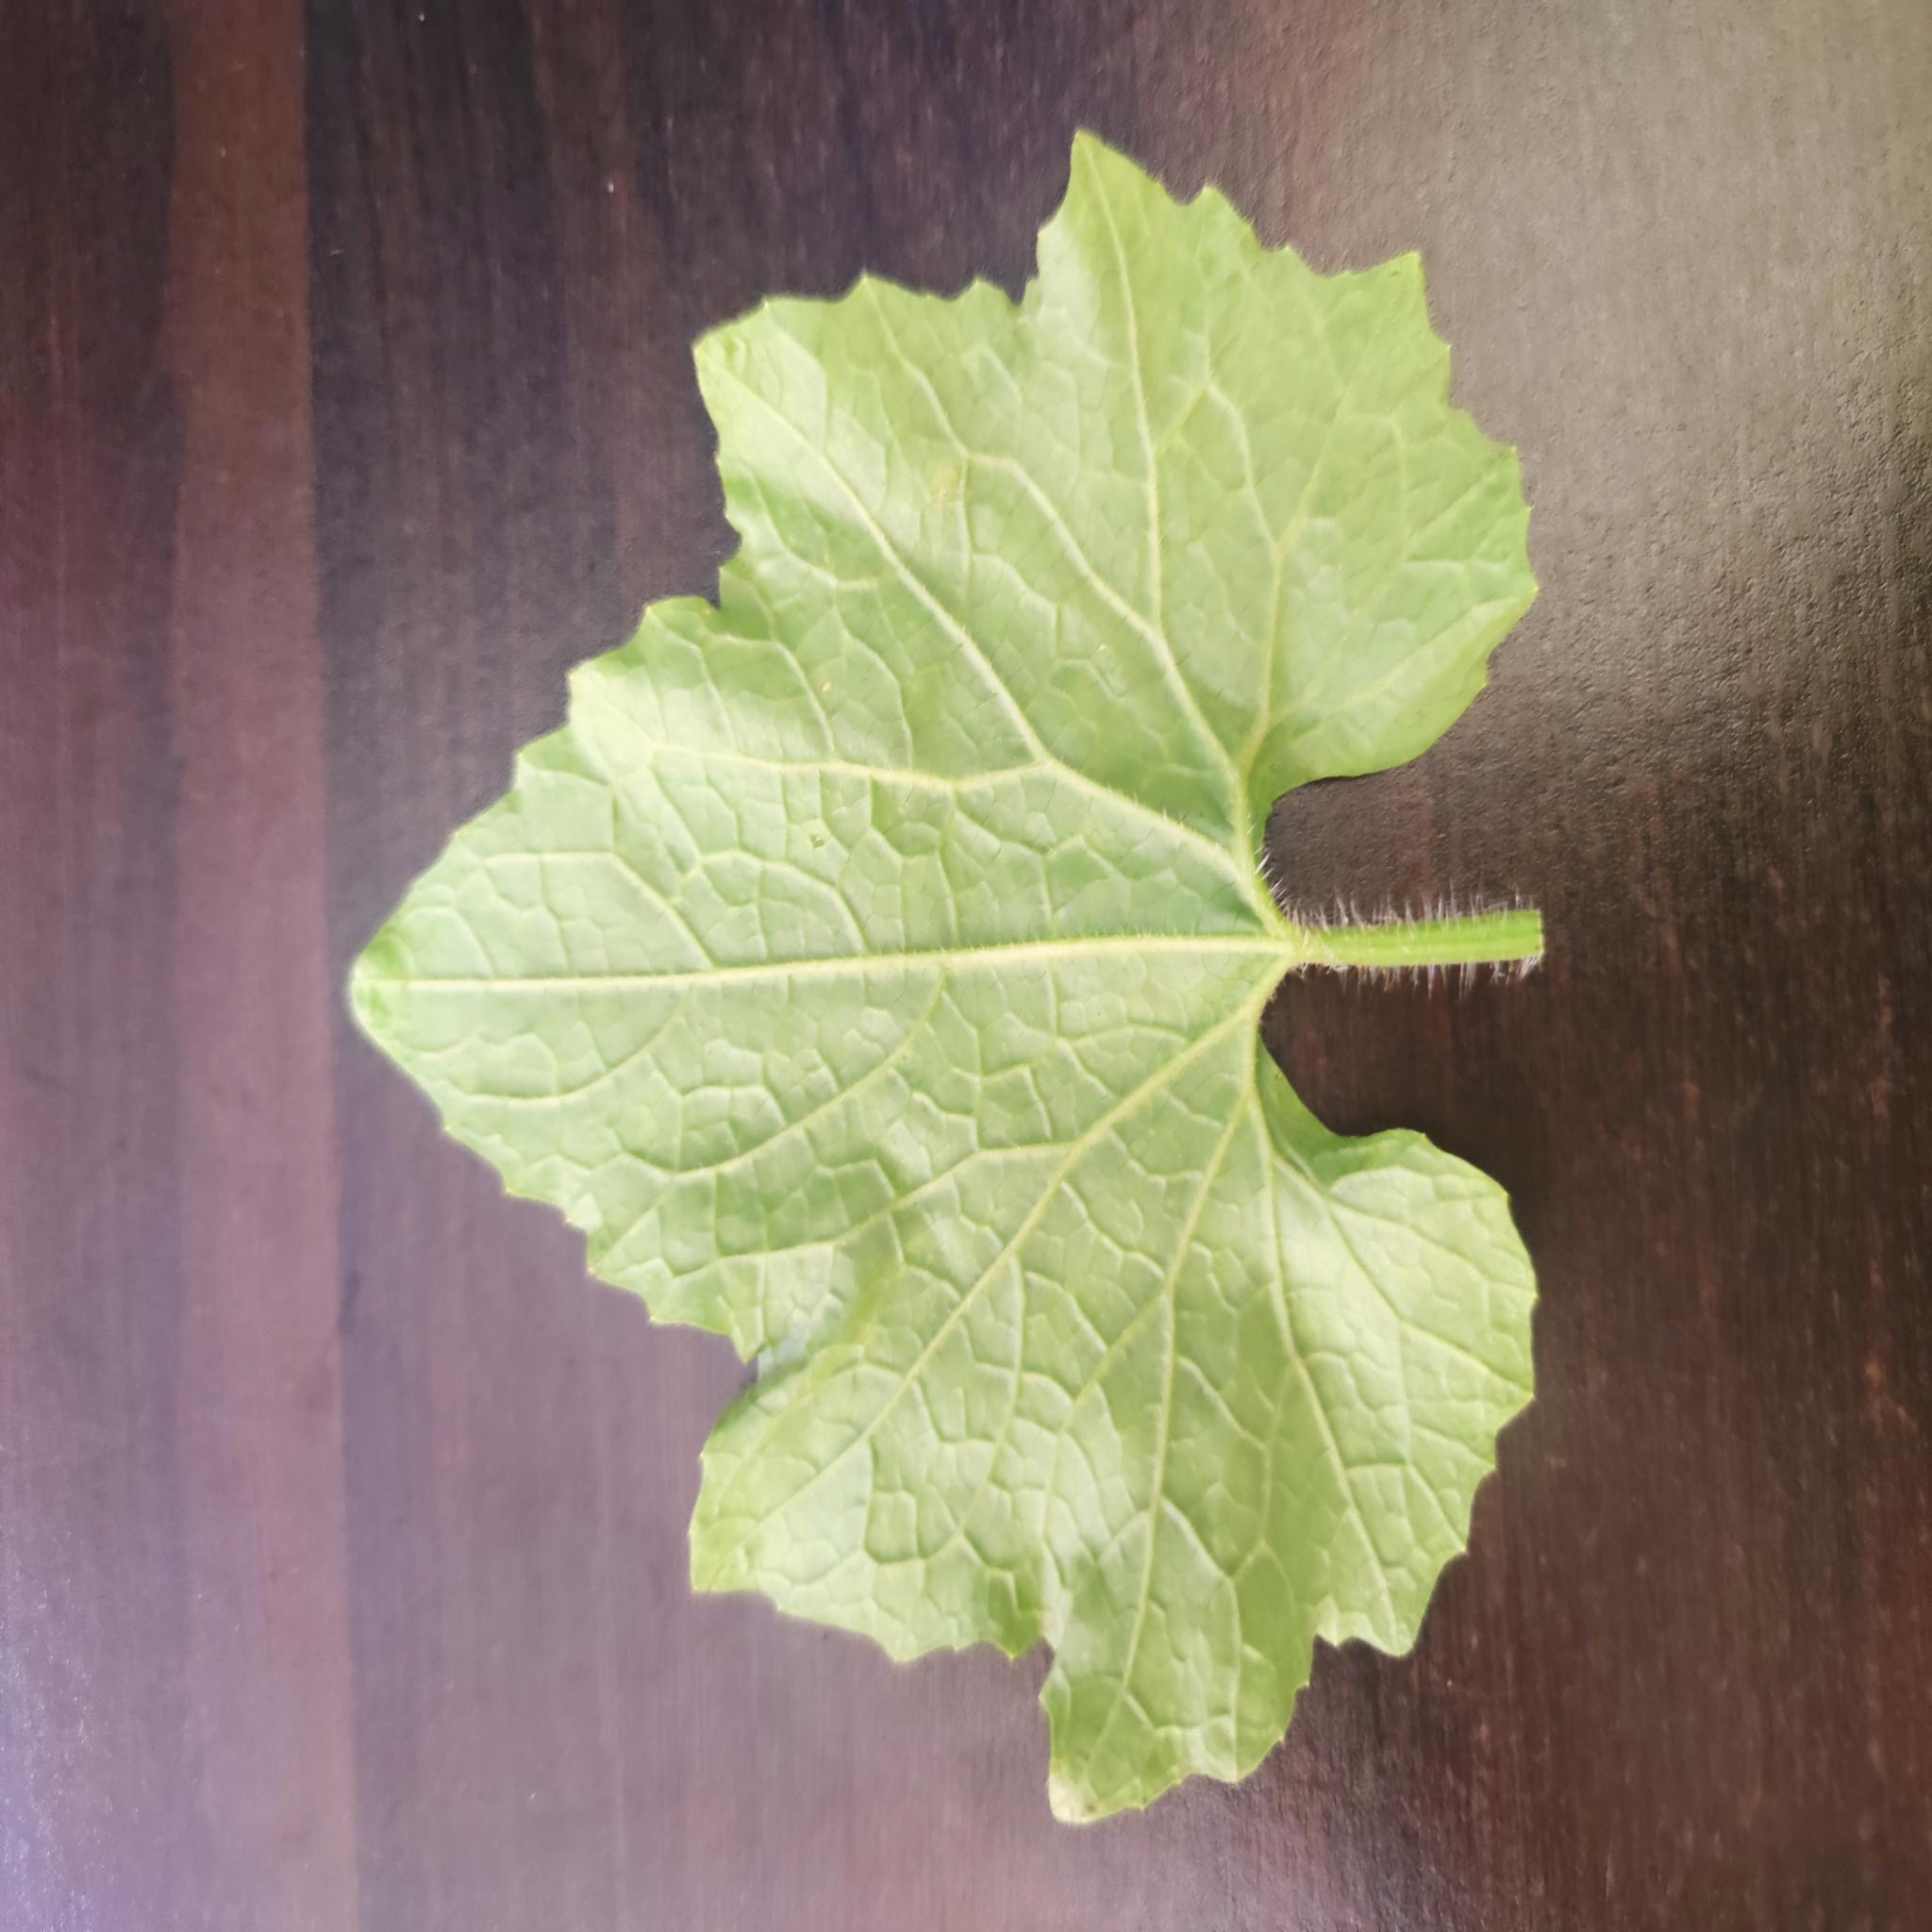
Label: Healthy